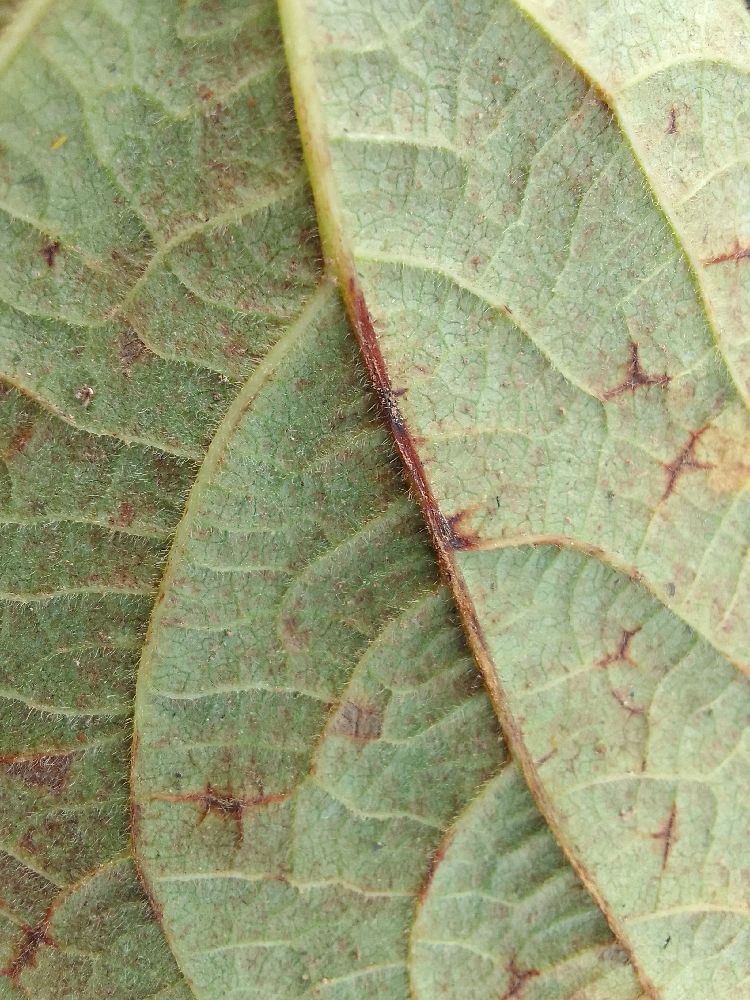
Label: anthracnose